Peter Ashmore

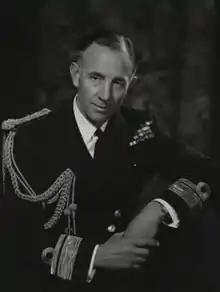
Rear Admiral Ashmore in March 1968.

Vice-Admiral Sir Peter William Beckwith Ashmore (4 February 1921 – 31 July 2002) was a Royal Navy officer. After retirement from the navy he became Master of the Household to the Sovereign.